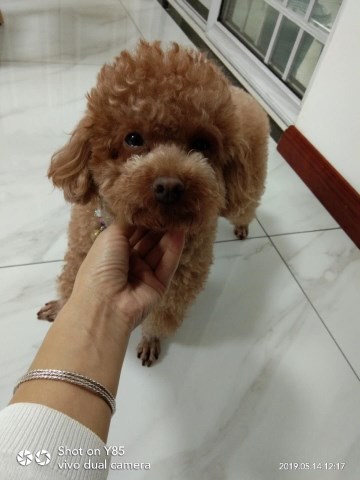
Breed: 2925-n000114-toy_poodle